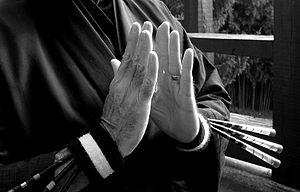
Zen-Dojo-Sarbacana (pratique du Sarbacana) Katasarbacana: ""Jointif par le vide"" Fondateur: Michel-Laurent Dioptaz"
Le Sarbacana est une technique, inventée en 1991 par Michel-Laurent Dioptaz qui utilise la sarbacane comme instrument d’exploration et de développement des capacités d’attention et de prise de décision par la conscience du souffle. La sarbacane y est perçue comme le prolongement naturel de la colonne de souffle et considérée comme une trachée à l’extérieur du corps. Vécue comme une Gestalt participant du schéma corporel, la sarbacane, devient vecteur de compréhension, d’entraînement et de maîtrise des processus de la conscience liés aux processus de la respiration.